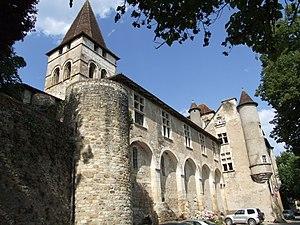
Chateau de Doyens, Carennac, Lot, FRANCE
Cet article recense les monuments historiques français classés en 1938.
Le château des Doyens est situé sur la commune de Carennac, dans le département du Lot.
Carennac est une commune française située en Vallée de la Dordogne dans le département du Lot, en région Occitanie.